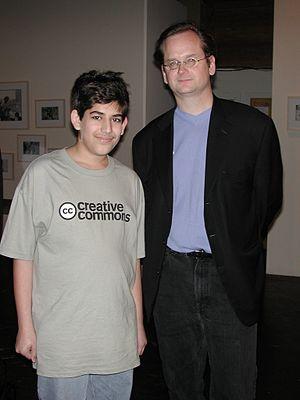
Aaron Swartz, né le 8 novembre 1986 à Chicago et mort le 11 janvier 2013 à New York, est un informaticien, écrivain, militant politique et hacktiviste américain.